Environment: real
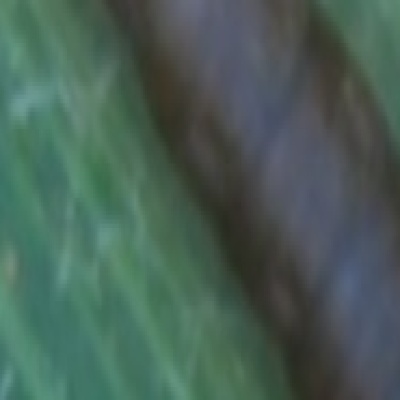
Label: fall_armyworm